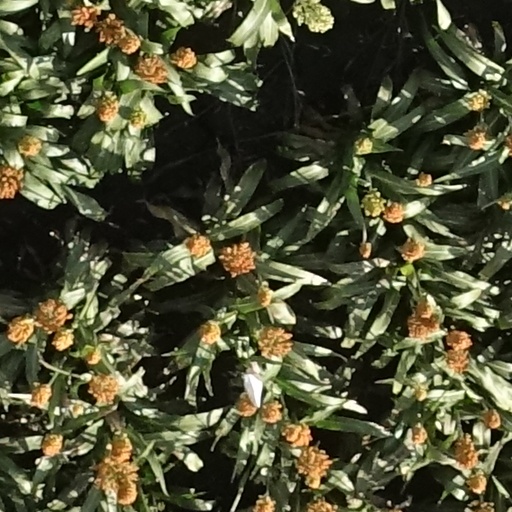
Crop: sorghum